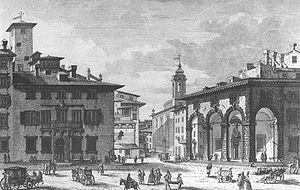
Giuseppe Maria Terreni est un peintre italien, qui fut principalement actif dans sa ville natale et Florence.